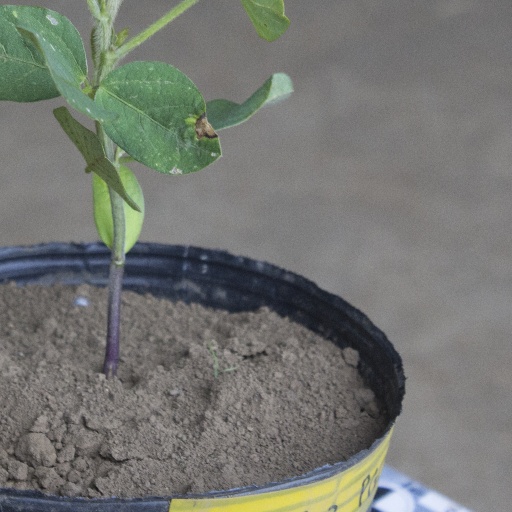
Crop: soybean